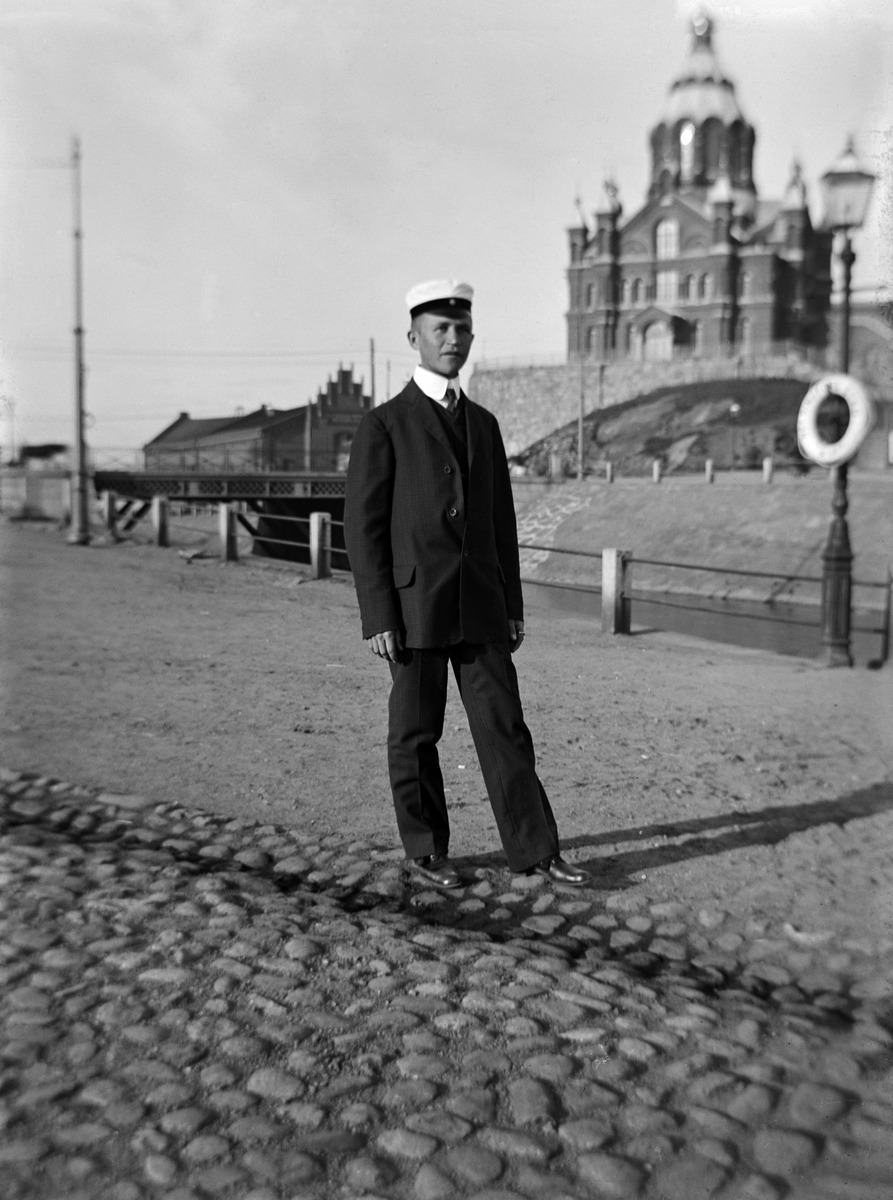
Pianotaiteilija ja Sibelius-Akatemian pianopedagogi Eino Armas Lindholmin (1890-1941) ystävä poseeraa ylioppilaslakki päässään
sisällön kuvaus: Pianotaiteilija ja Sibelius-Akatemian pianopedagogi Eino Armas Lindholmin (1890-1941) ystävä poseeraa ylioppilaslakki päässään. Taustalla Uspenskin katedraali. mustavalkoinen
Kuvaaja: Lindholm, Eino, valokuvaaja
Ajankohta: kuvausaika 1910 -luku
Paikka: Suomi, Uusimaa, Helsinki, Kruununhaka Helsinki, Päävartiontori, Kanavaranta 1
Aiheet: miesten puvut, ylioppilaslakit, kirkot, katukiveys, mukulakivet, kengät, päähineet, sillat, pelastusrenkaat, valokuvaus